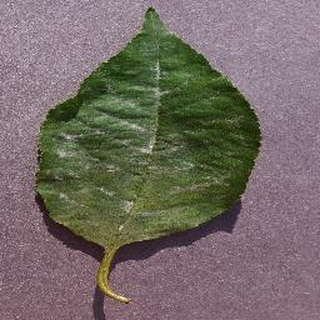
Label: cherry_powdery_mildew